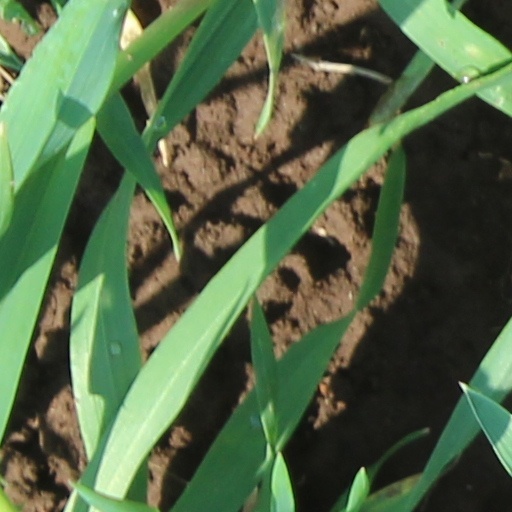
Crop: wheat